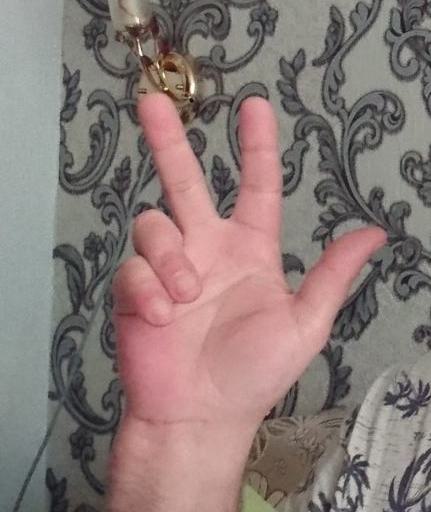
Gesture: three2